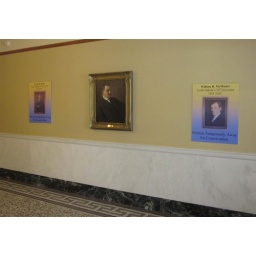
Temporary signs for the governors' portraits in the first floor of the Capitol.